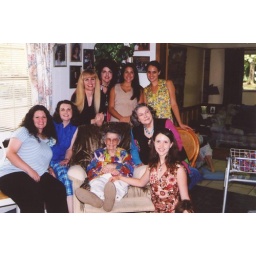
my sister with long blond hair, with bright blue shirt, and black shirt in back